Sanxingqiao railway station

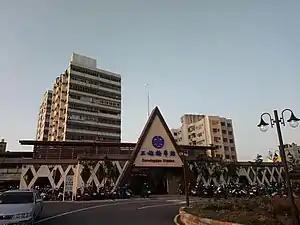
Station entrance

Sanxingqiao railway station, previously known as South Hsinchu railway station, is a railway station located in Xiangshan District, Hsinchu City, Taiwan. It is located on the West Coast line and is operated by Taiwan Railways.